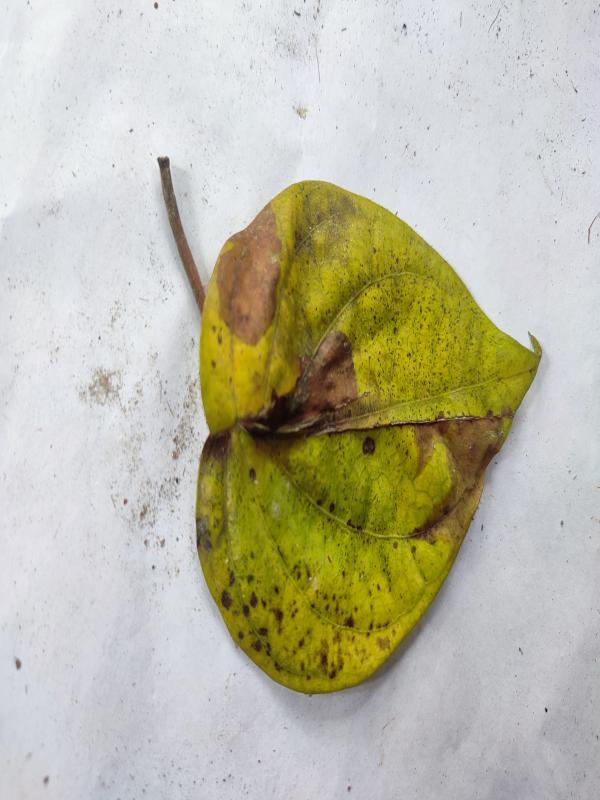
Label: Dried_Leaf